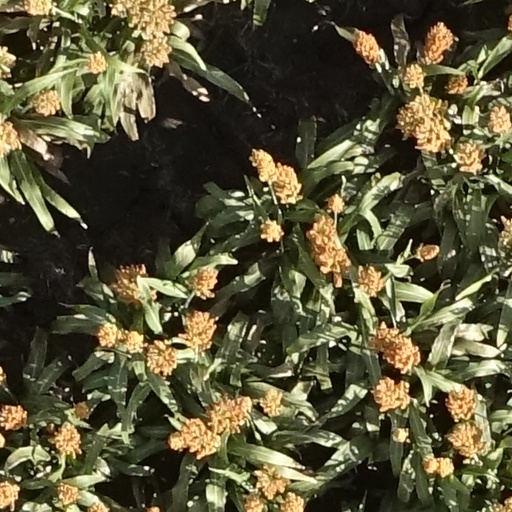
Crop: sorghum